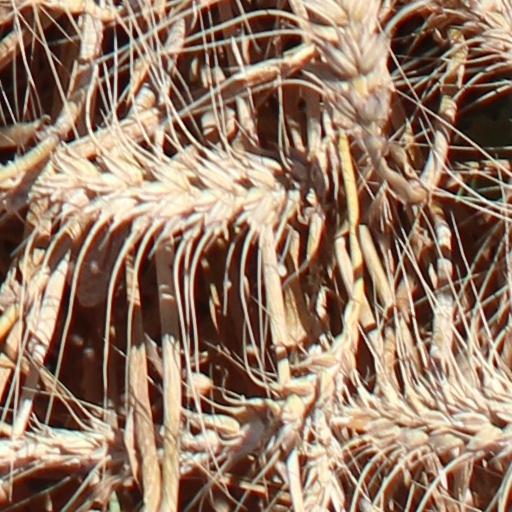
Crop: wheat